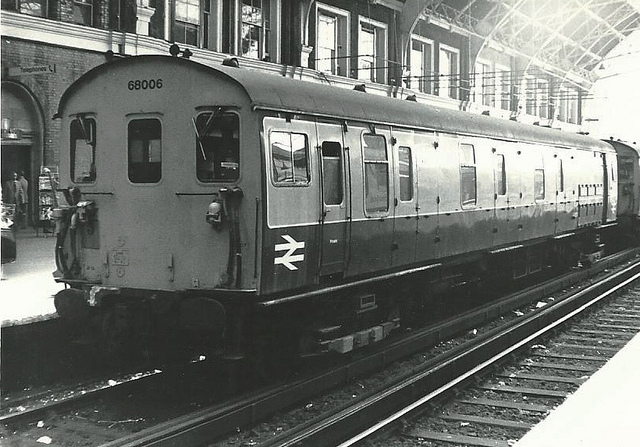
Train resting on the tracks in front of the depot.

A black and white photo shows an old train on the tracks

a black and white photo of a train at a station and train tracks

A black and white photo of a train

A train waiting for its passengers to board.